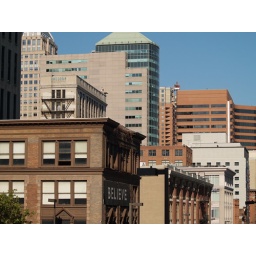
Crumbling debris from this building rained down onto the street below last Thursday.